Dolly Tree

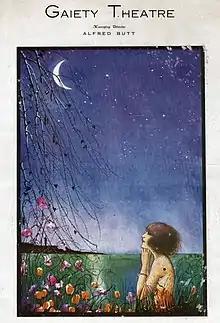
Programme design by Tree for "The Beauty Spot" at the Gaiety Theatre in London (1917)

Born in Westbury-on-Trym in Bristol in 1899 as Dorothy Marian Isbell, the daughter of Charles Edwin Isbell (1863–1942), a solicitor, and Bertha Marian (née Keith-Williams) (1874–1947). At an early age she discovered an aptitude for drawing before being drawn towards a career on the stage. In 1912 her family relocated to London and she began her career as an artist after seeing the play "Vanity Fair" at the Palace Theatre in 1916. Of the play she later wrote, ‘I was fascinated by the wonderful dancing and art of Regine Flory and admired her so much that I started to design a special poster of her, really to amuse myself, based on my recollections of this vivid artist seen across the footlights.’ A friend took her drawing to Sir Alfred Butt who bought it and gave her a two-year contract (c1917-1918) to design posters and programme covers for of all his shows including "The Boy" (1917), "The Beauty Spot" (1917), "Going Up" (1918), "Telling the Tale" (1918), "The Latest Craze" (1919), "The Kiss Call" (1919), "Very Good Eddie" (1919) and "Hello America" (1919). Her comic illustrations also appeared in various British newspapers and magazines.